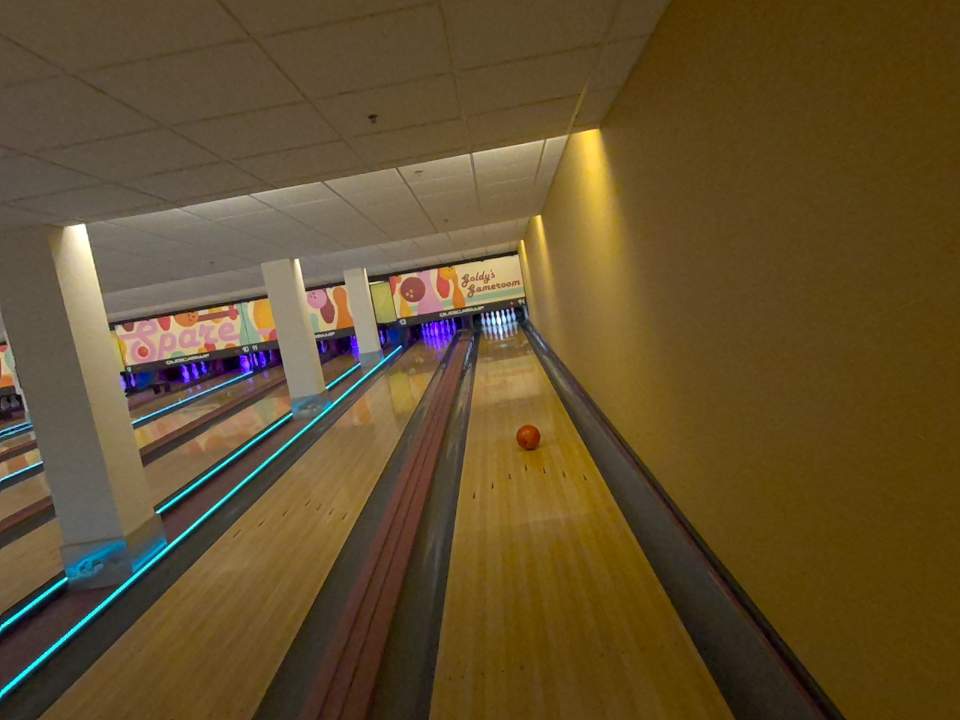
Object: bowling_ball